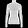
Label: Pullover